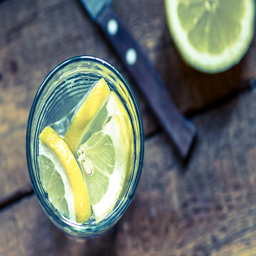
water with lemon in a glass